Massachusett writing systems

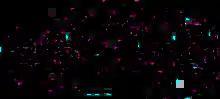
Drawing of the engravings on Dighton Rock in the Taunton River, the best known site in Massachusetts. Examples of similar depictions carved into rocks have been found across New England, such as Bellows Falls, Vermont.

Prior to the introduction of literacy by the missionary Eliot, the Massachusett-speaking peoples were mainly an orally transmitted culture, with social taboos, mores, customs, legends, history, knowledge and traditions passed from the elders to the next generation through song, stories and discussion. With peoples from further away, speakers switched to a pidgin variety of Massachusett used across New England, but when spoken language failed, sign language was used. Little is known about the Eastern Woodlands Algonquian sign language other than its usage. Lenape were often recruited in the wars with the Indians of the west because of their ability to effectively communicate in silence. Even American Sign Language was likely influenced by the sign language of the Wampanoag of Martha's Vineyard, who interacted with a large population of English colonists who were deaf and signed. Martha's Vineyard Sign Language went extinct at the beginning of the twentieth century, but many of its users were influential in the development of ASL. Little is known of it other than its existence, but it was likely similar in scope and usage such as extant Plains Indian Sign Language.